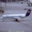
Label: airplane